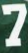
Number: 7